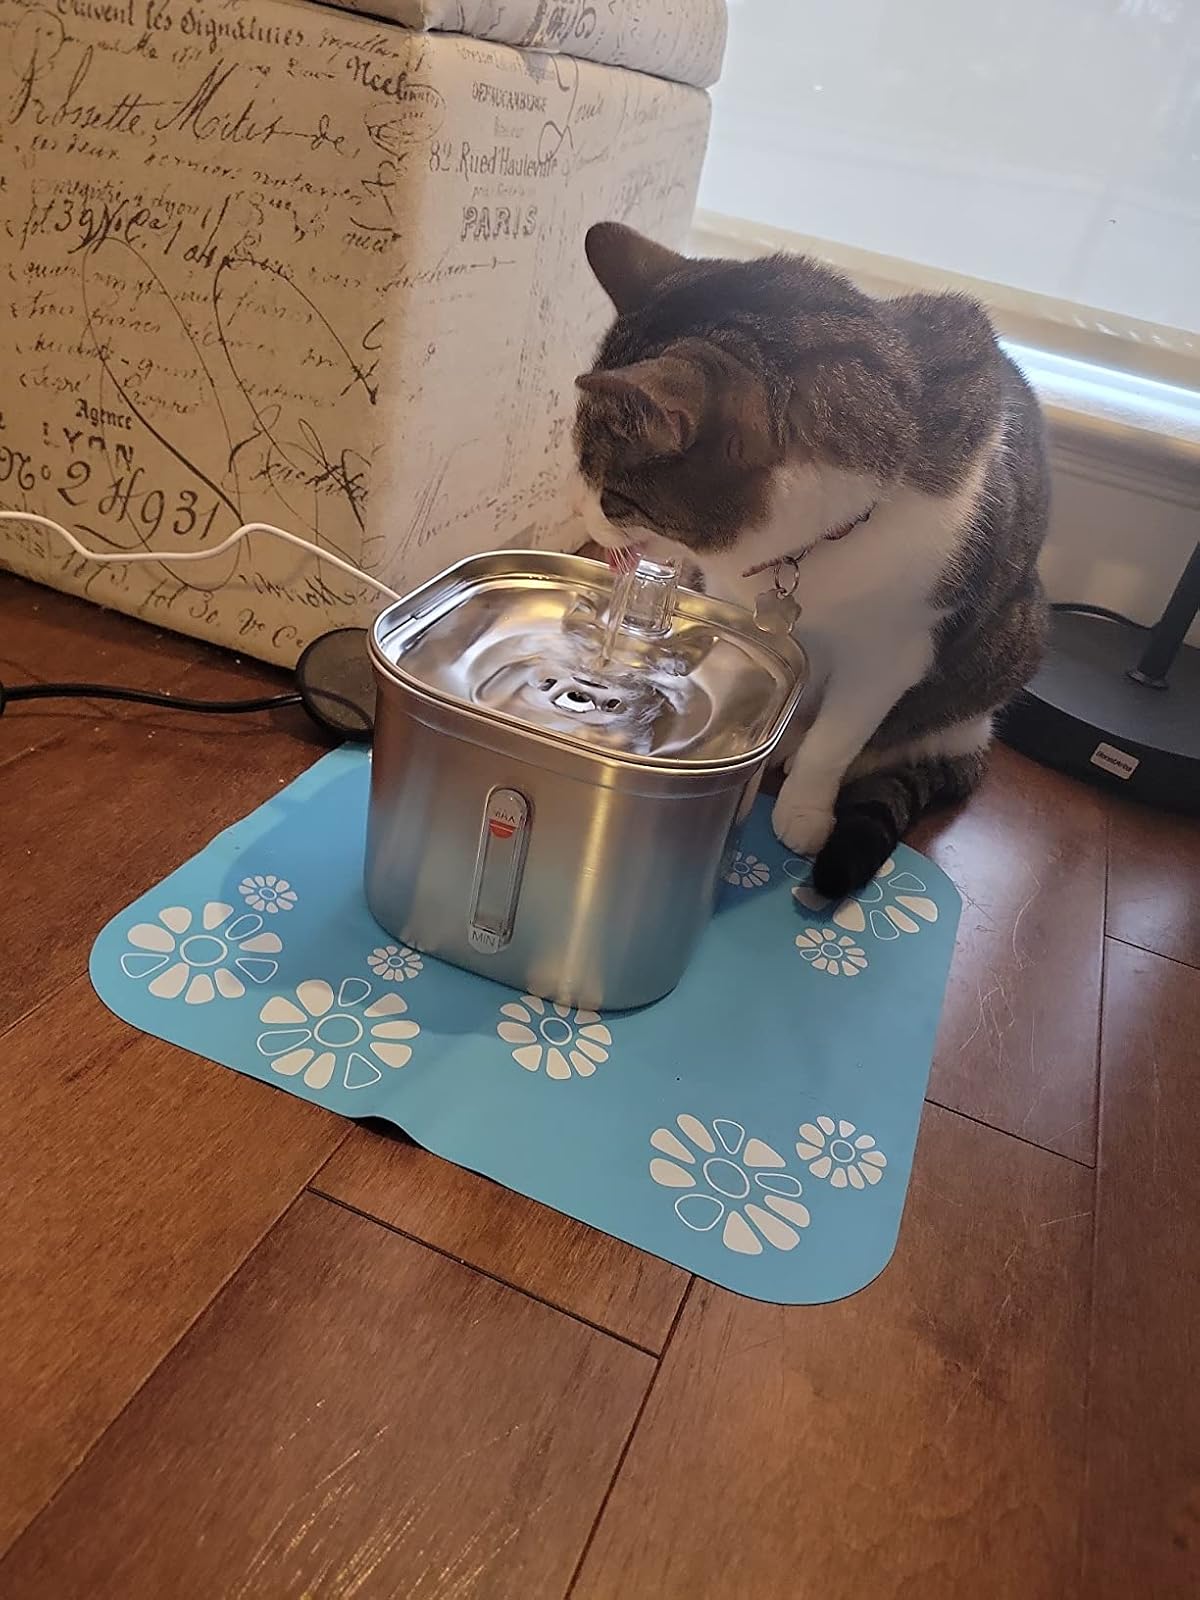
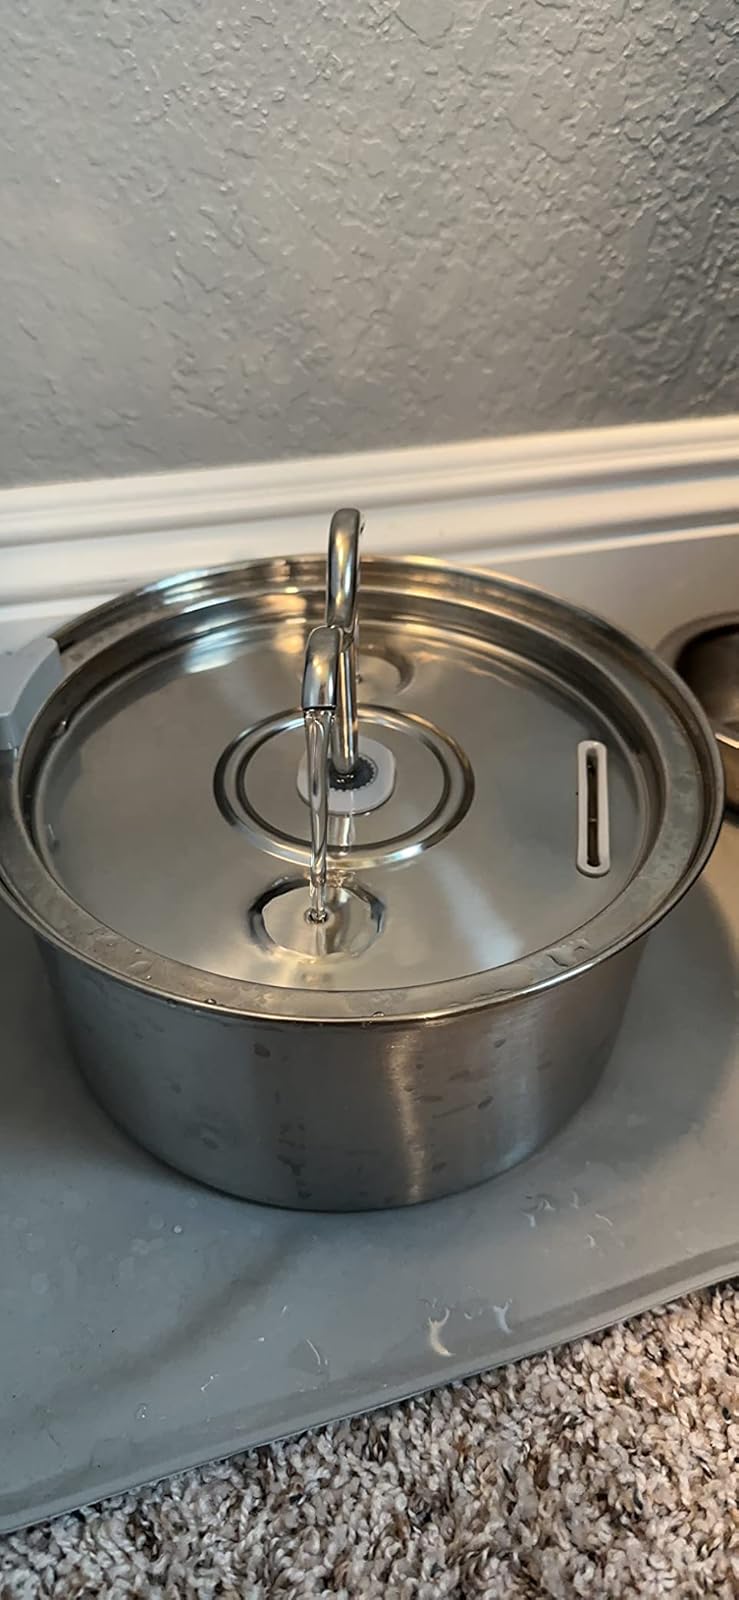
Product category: items_bowl
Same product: no